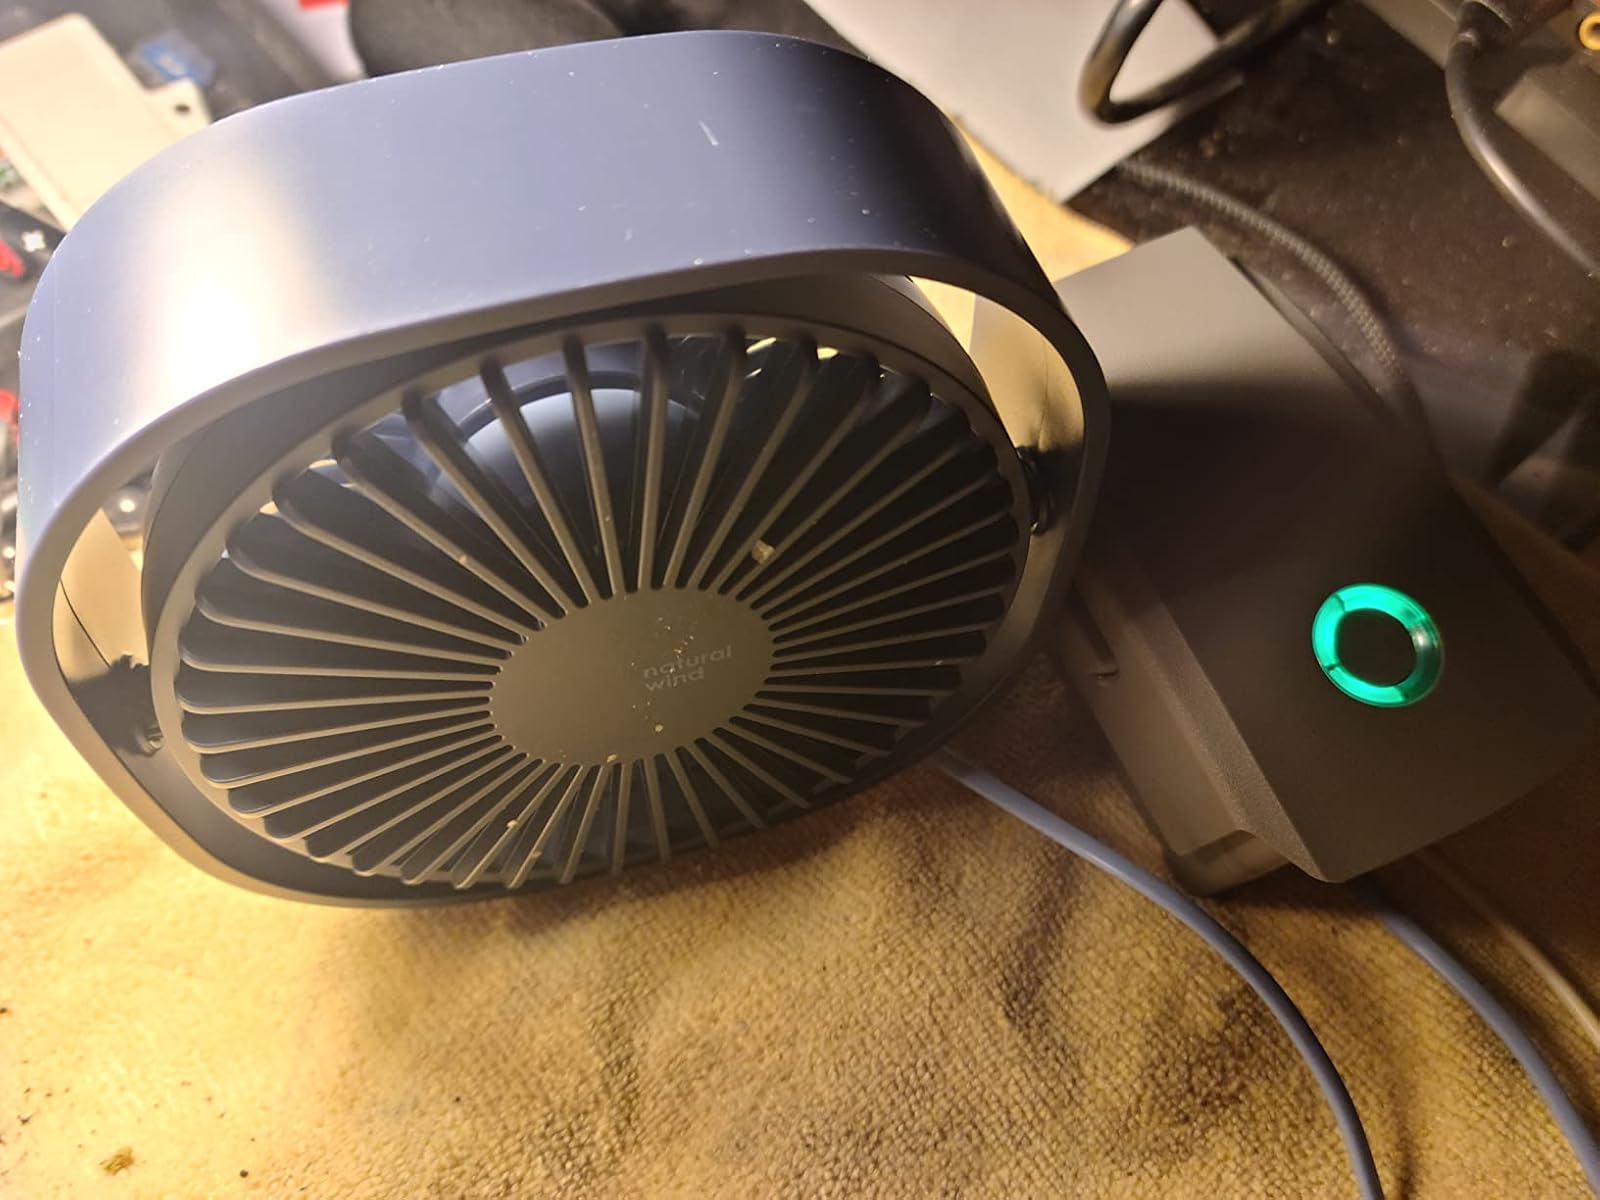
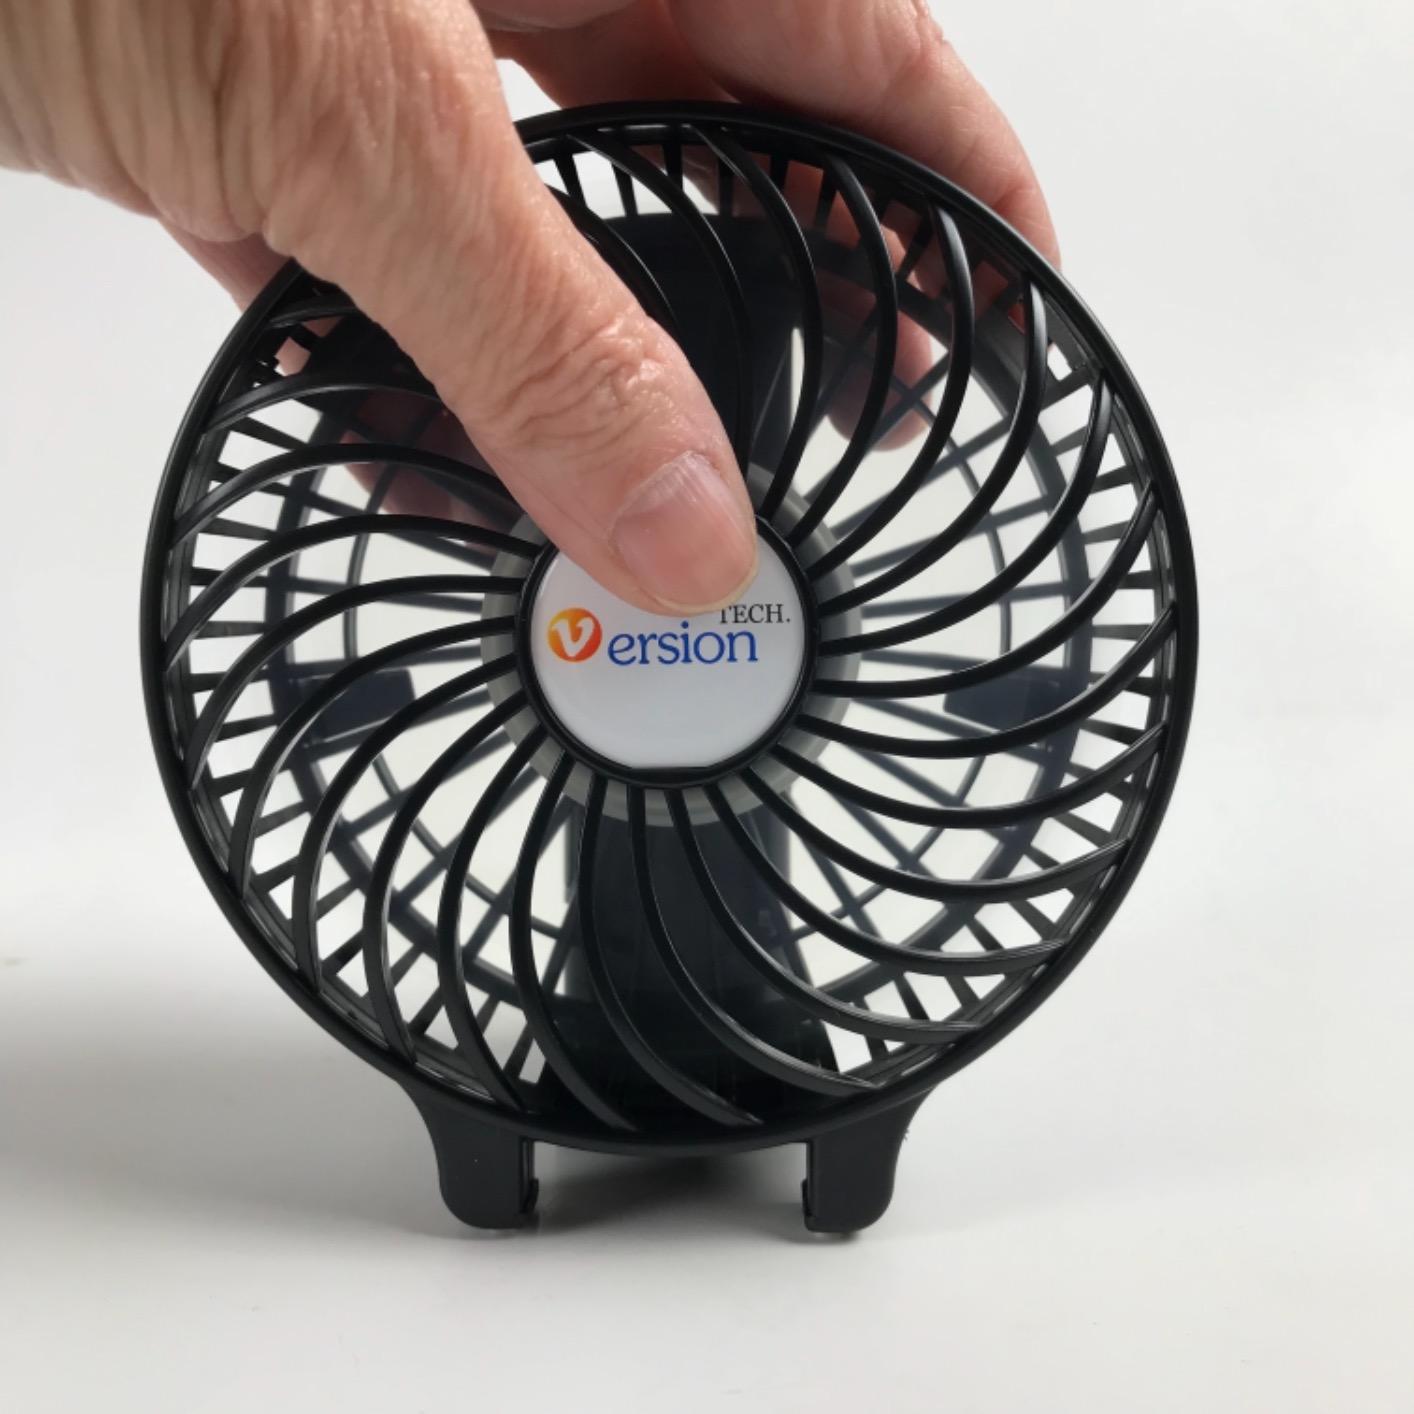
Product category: fan
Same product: no